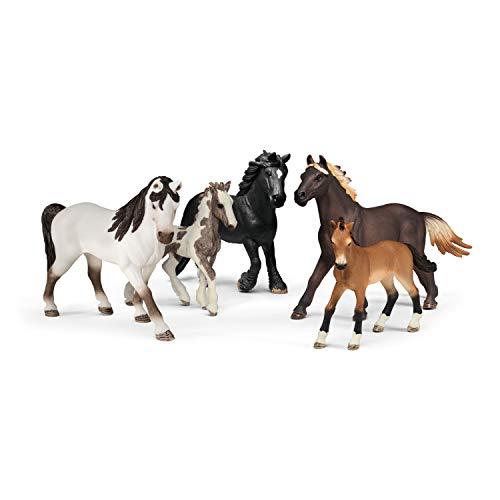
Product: SCHLEICH 5 Horses Collectors Pack
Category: Toys & Games | Toy Figures & Playsets | Playsets & Vehicles | Playsets
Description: These horses are a must-have for every collector.
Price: $32.13
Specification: ProductDimensions:11.4x6.4x6.8inches|ItemWeight:1.66pounds|ShippingWeight:1.81pounds(Viewshippingratesandpolicies)|ASIN:B07B4C9YG9|Itemmodelnumber:72113|Manufacturerrecommendedage:36months-8years